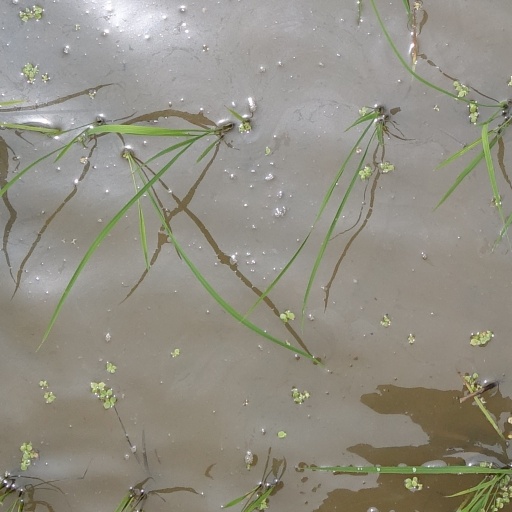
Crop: rice